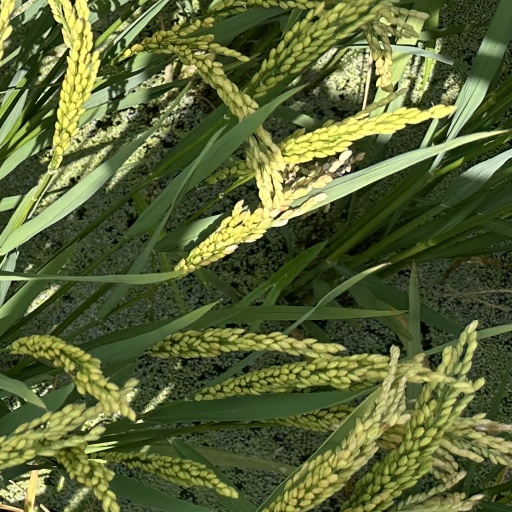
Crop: rice